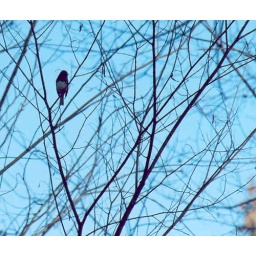
bird in a tree